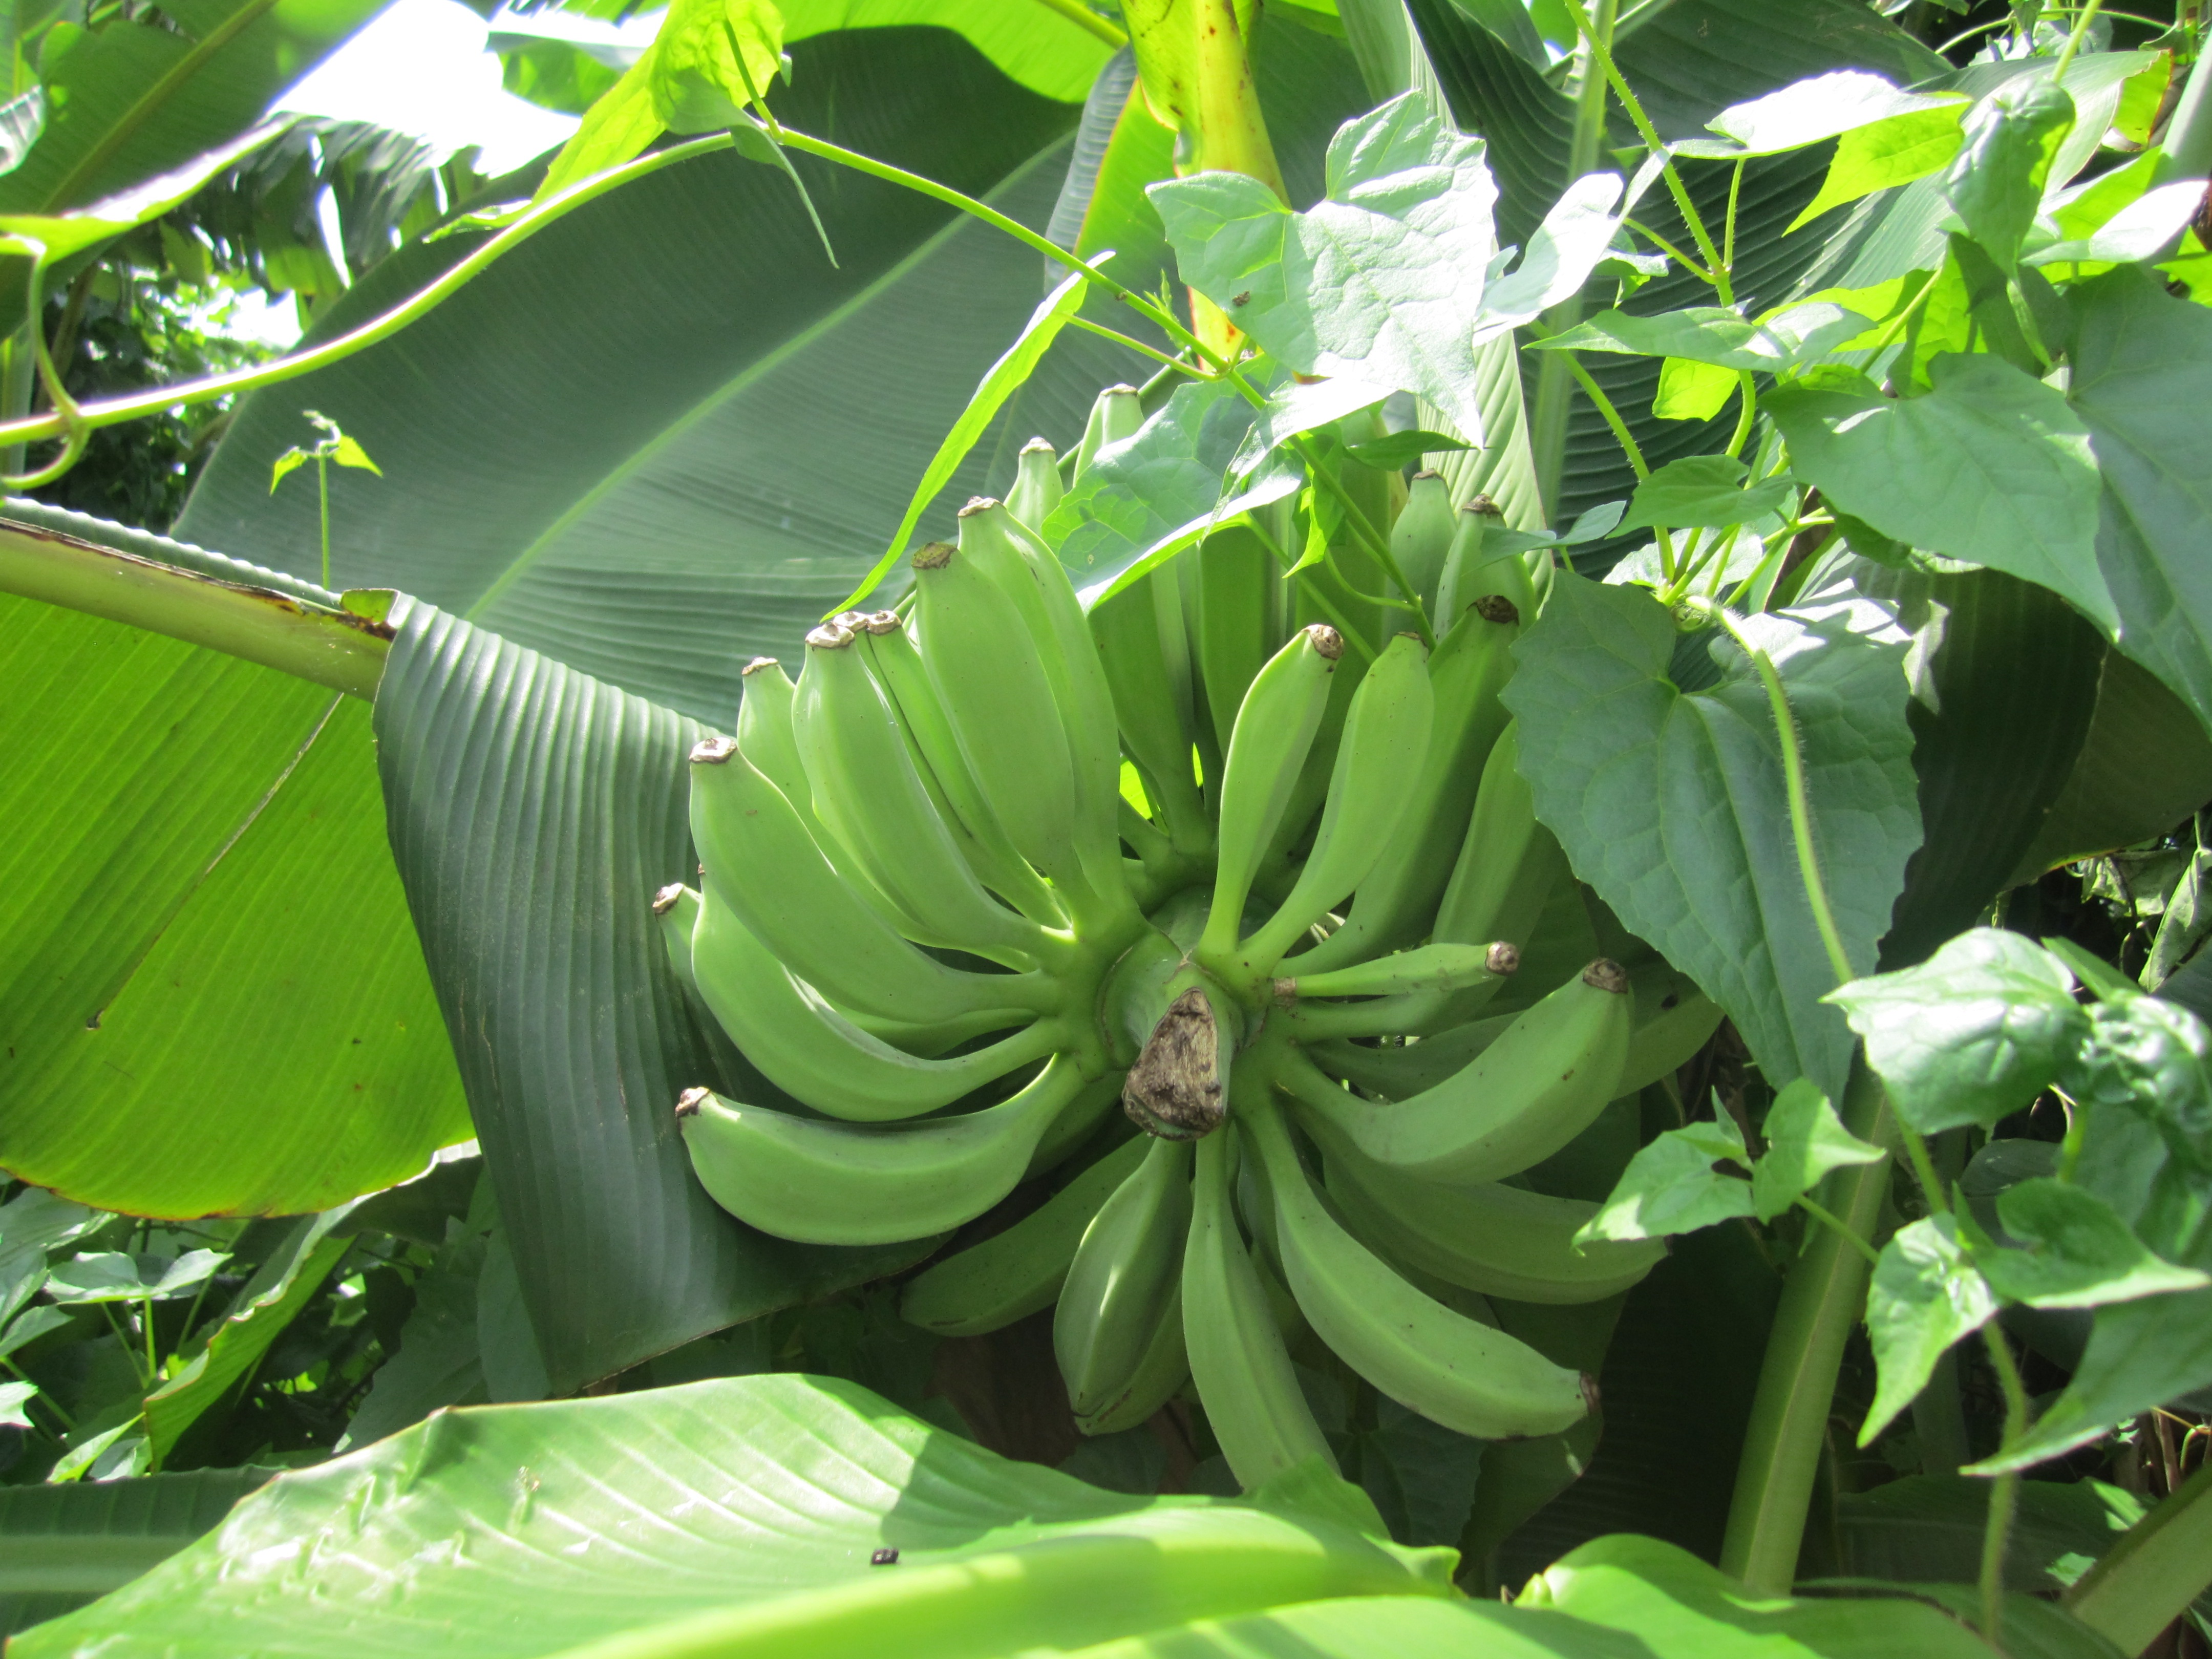
plant, leaf, flower, summer, green, jungle, produce, botany, garden, banana, flora, rainforest, tropics, arum, green leaf, flowering plant, land plant